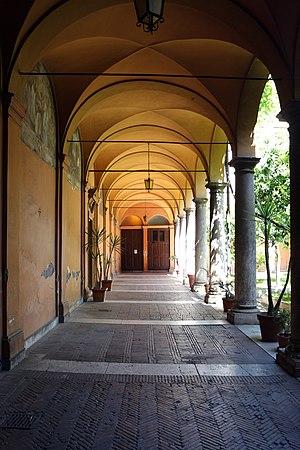
La basilique Sant'Andrea delle Fratte est une basilique mineure romaine située dans le rione de Colonna.